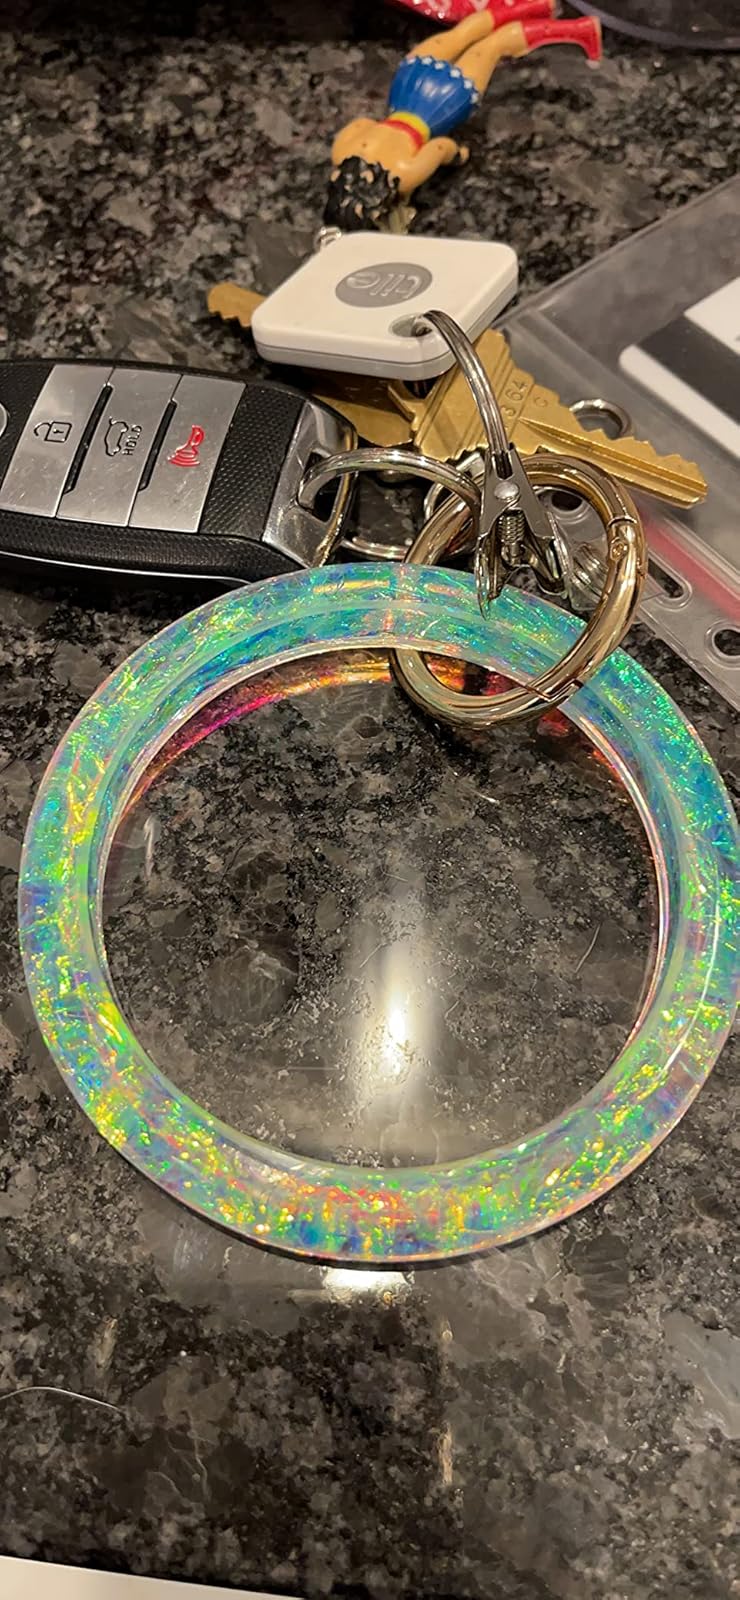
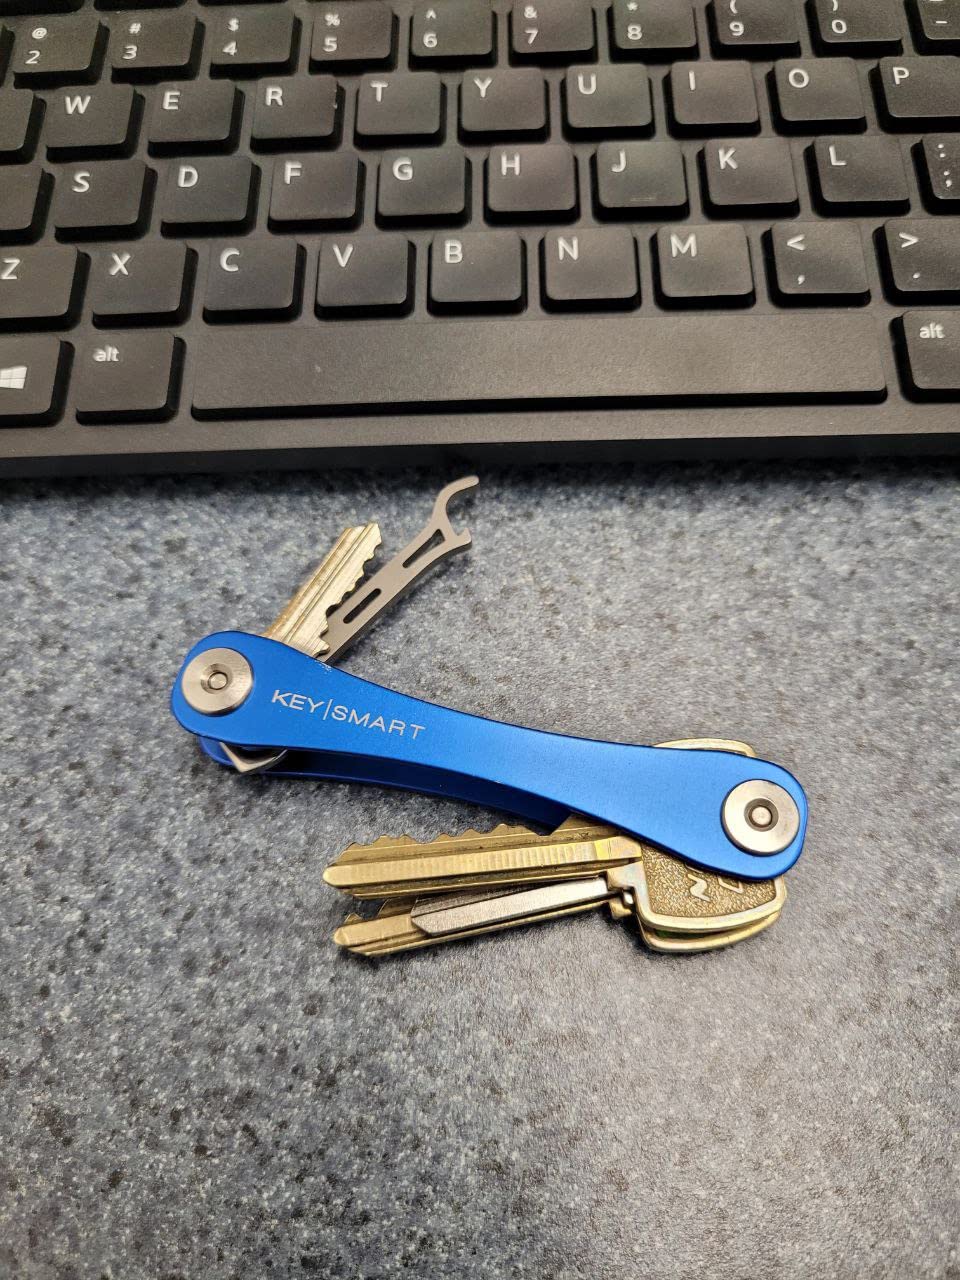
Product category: accessories_keychain
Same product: no